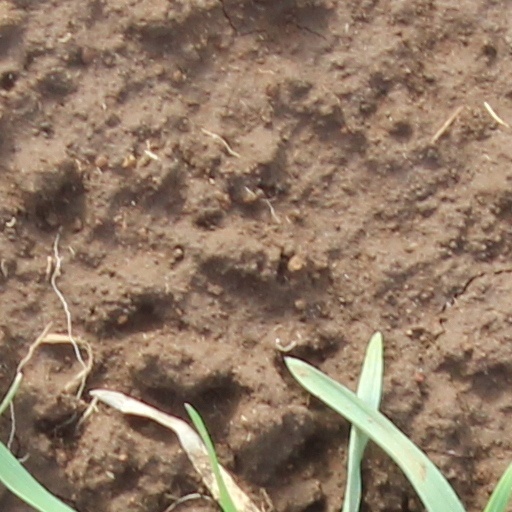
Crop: wheat